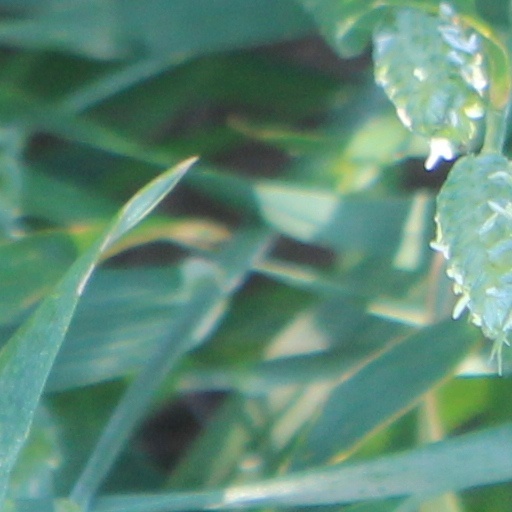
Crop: wheat